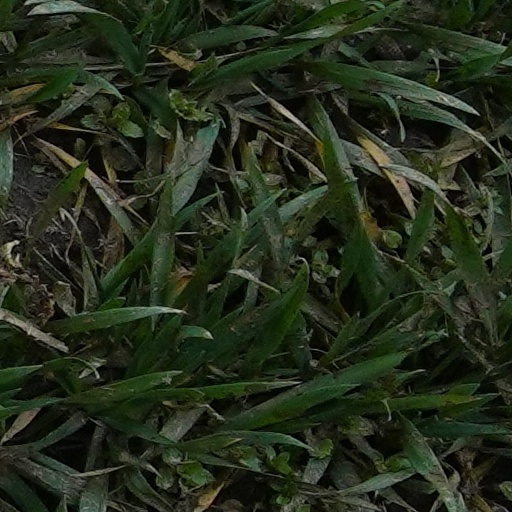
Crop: wheat